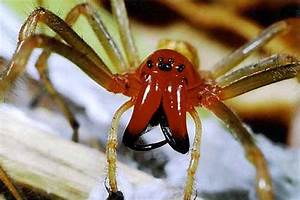
Label: spider